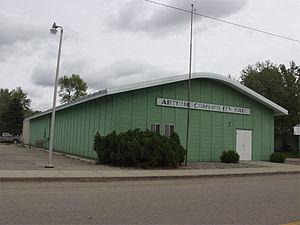
La ville d’Arthur est située dans le comté de Cass, dans l’État du Dakota du Nord, aux États-Unis. Sa population s’élevait à 337 habitants lors du recensement de 2010, estimée en 2017 à 334 habitants.